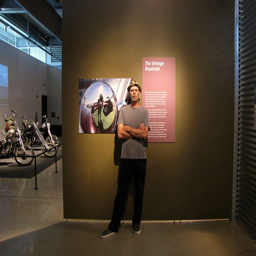
it was a huge honor to have over 50 of my images on display at exhibit this summer .